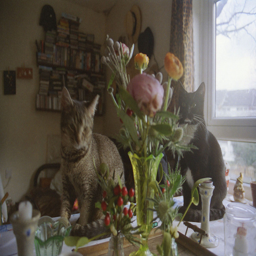
A couple of cats standing on a table near a vase.
Cats sitting on a dining table with vases of flowers by a window
Two cats sitting on a table looking at a vase with flowers in it.
Two cats that are sitting on a table.
Two cats playing on a table with a vase and flowers in the middle.